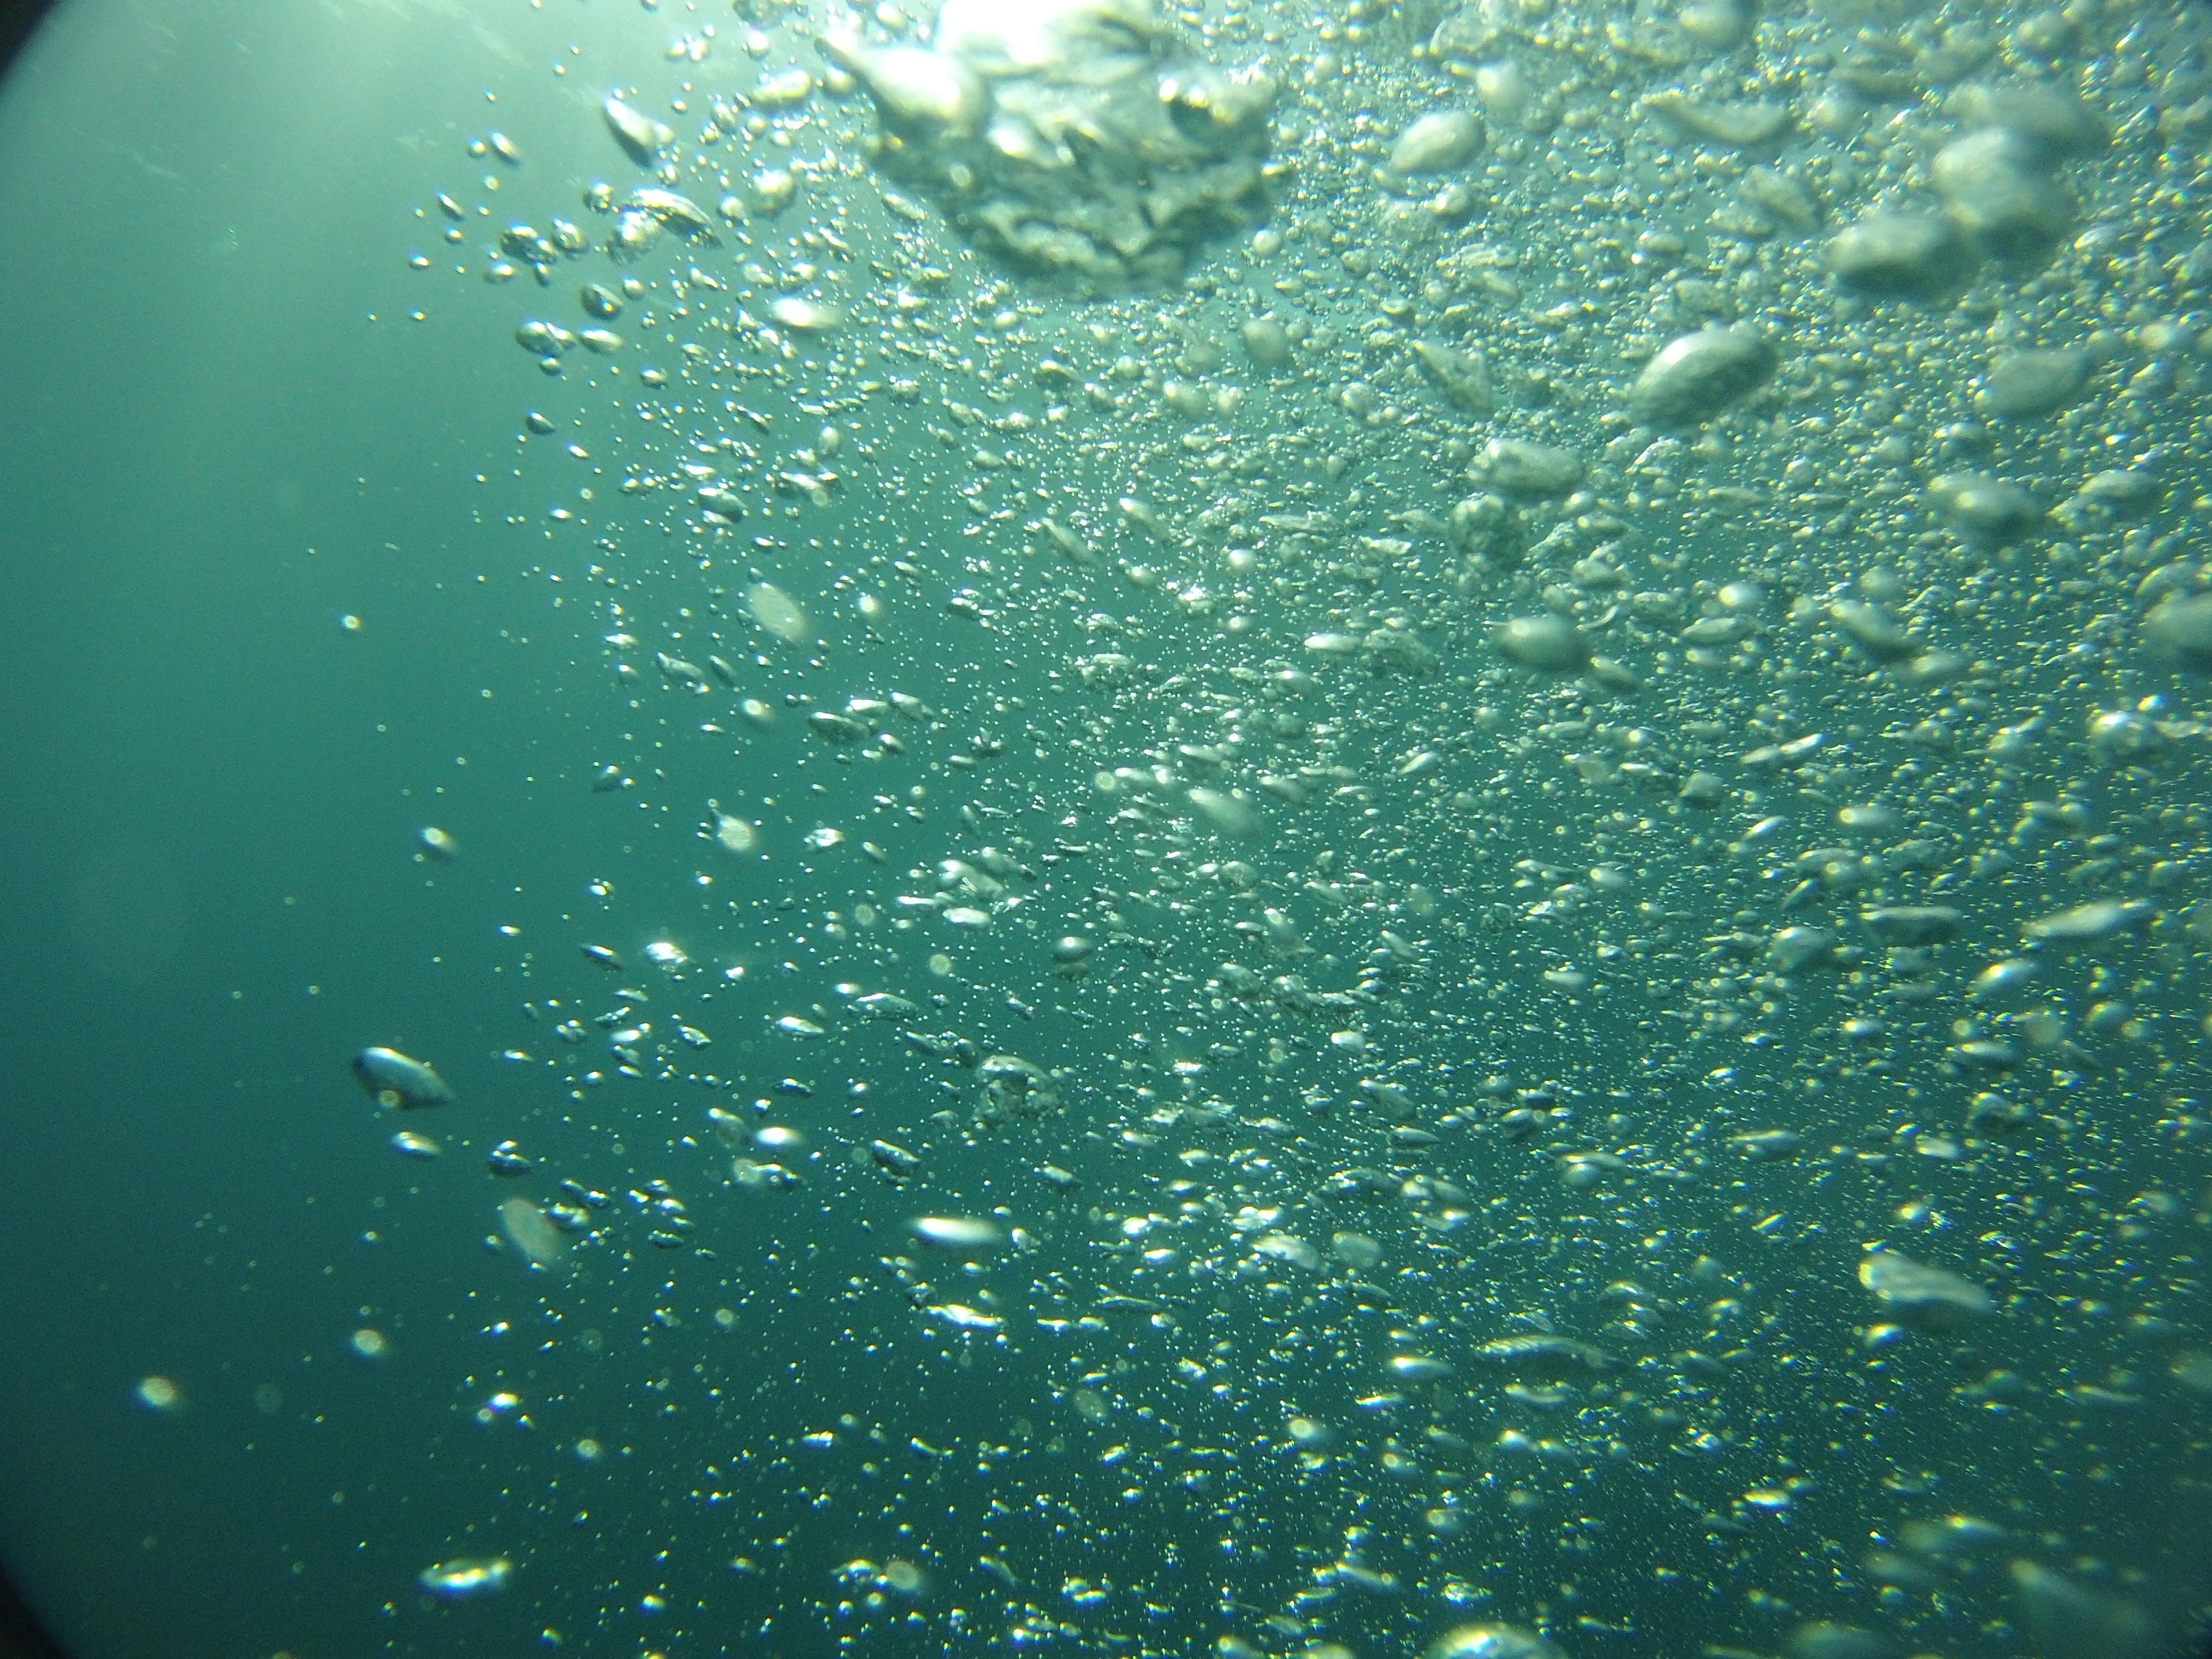
sea, water, ocean, drop, sunlight, air, leaf, wave, diving, underwater, green, reflection, biology, blue, reef, turkey, oxygen, blow, macro photography, air bubbles, holiday salt water, padi, liquid bubble, marine biology